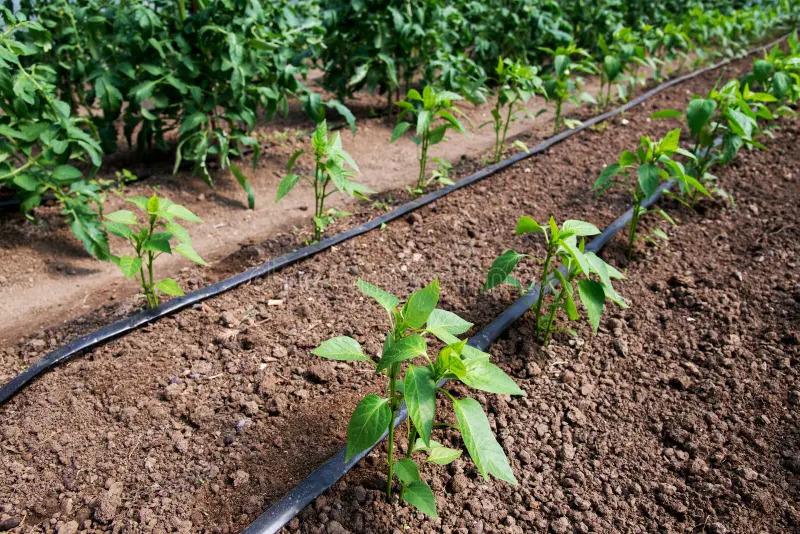
Hili ni shamba kubwa. Shamba hili linatumia mfumo wa kisasa wa umwagiliaji. Shamba hili lina miche iliyostawi kwa ubora.